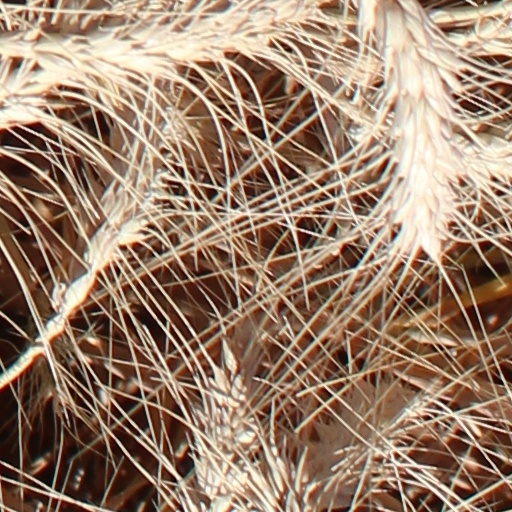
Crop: wheat